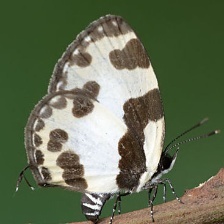
Species: ELBOWED PIERROT